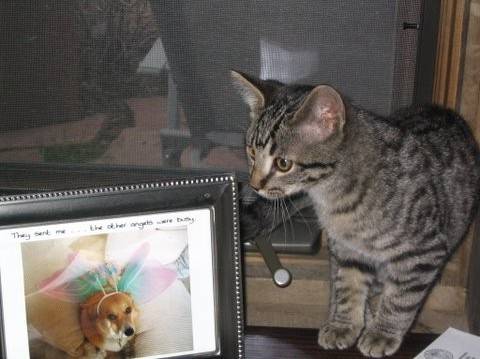
Label: cat